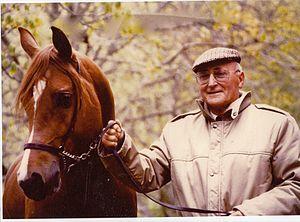
Jeaan Cougul, ancien maire de Vigoulet-Auzil, de
Vigoulet-Auzil est une commune française située dans le département de la Haute-Garonne, en région Occitanie. Elle fait partie de l'unité urbaine de Toulouse et est membre de la communauté d'agglomération du Sicoval. Elle se situe sur l'extrémité nord des coteaux sud du Lauragais, au-dessus de Ramonville-Saint-Agne et de Castanet-Tolosan, en banlieue sud de Toulouse. La population municipale était de 906 habitants en 2015.